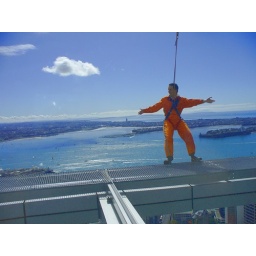
Walking around the sky tower